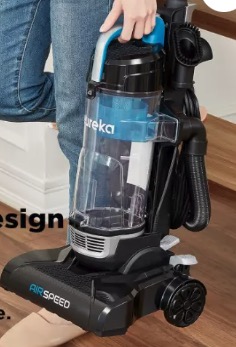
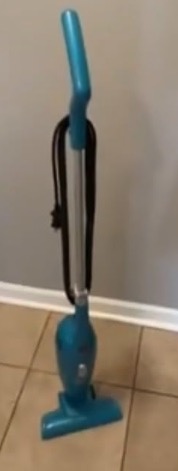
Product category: items_vacuum
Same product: no